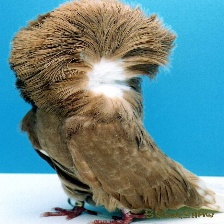
Species: JACOBIN PIGEON
Scientific name: COLUMBA LIVIA